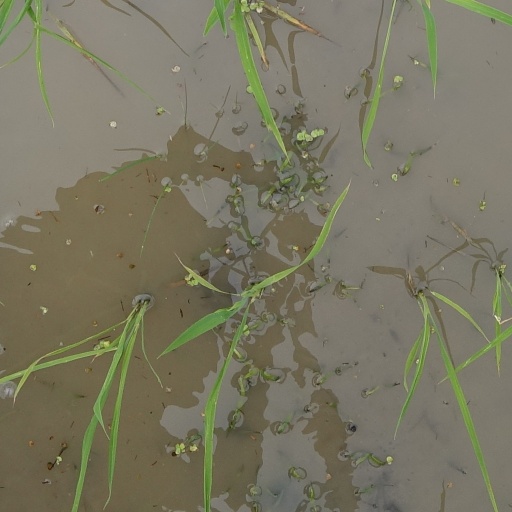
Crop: rice